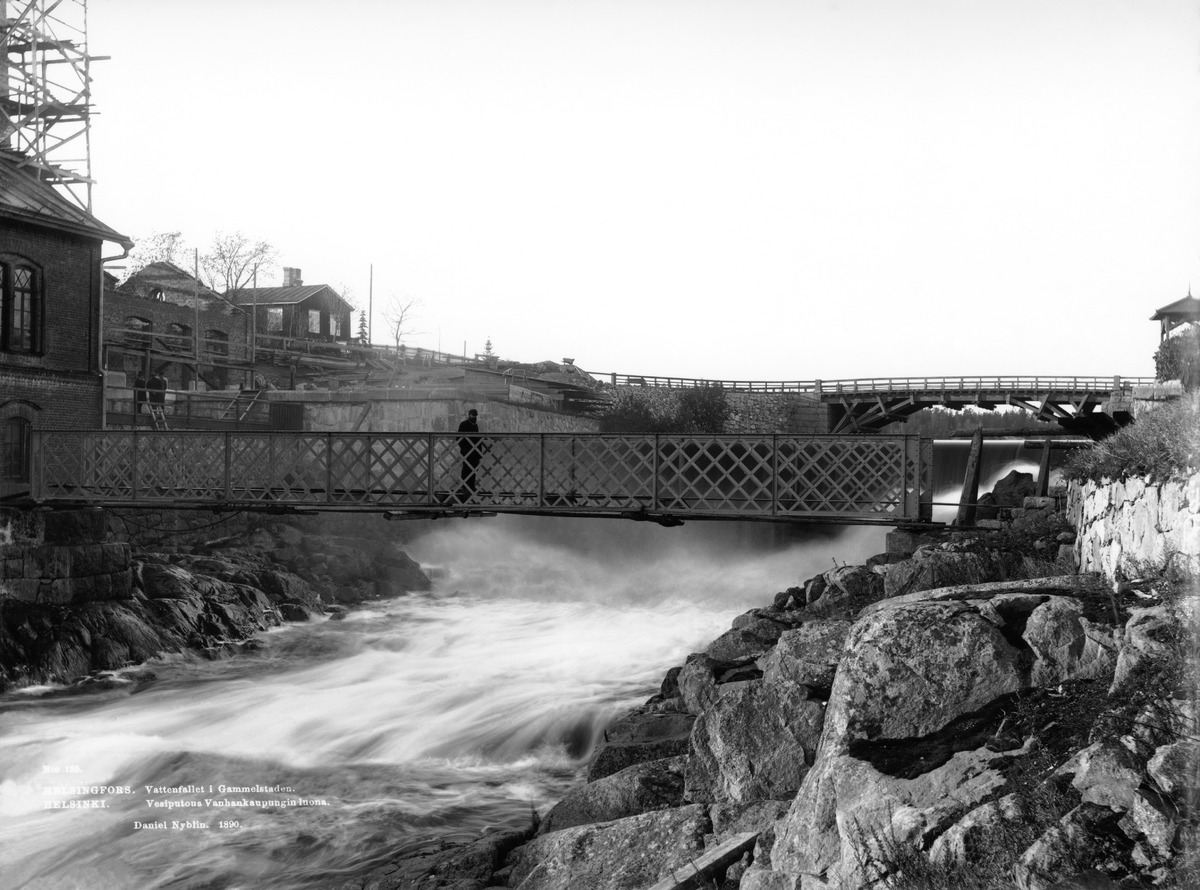
Vantaanjoki Vanhankaupunginkoski
sisällön kuvaus: Vantaanjoki Vanhankaupunginkoski. Etualalla kosken yli johtava kävelysilta, taustalla vesilaitoksen höyryvoimalan rakennustyömaa. mustavalkoinen
Kuvaaja: Nyblin, Daniel, valokuvaaja
Ajankohta: kuvausaika 1889
Paikka: Suomi, Uusimaa, Helsinki, Vanhakaupunki Helsinki
Aiheet: vesialueet, kunnallistekniikka vesihuolto